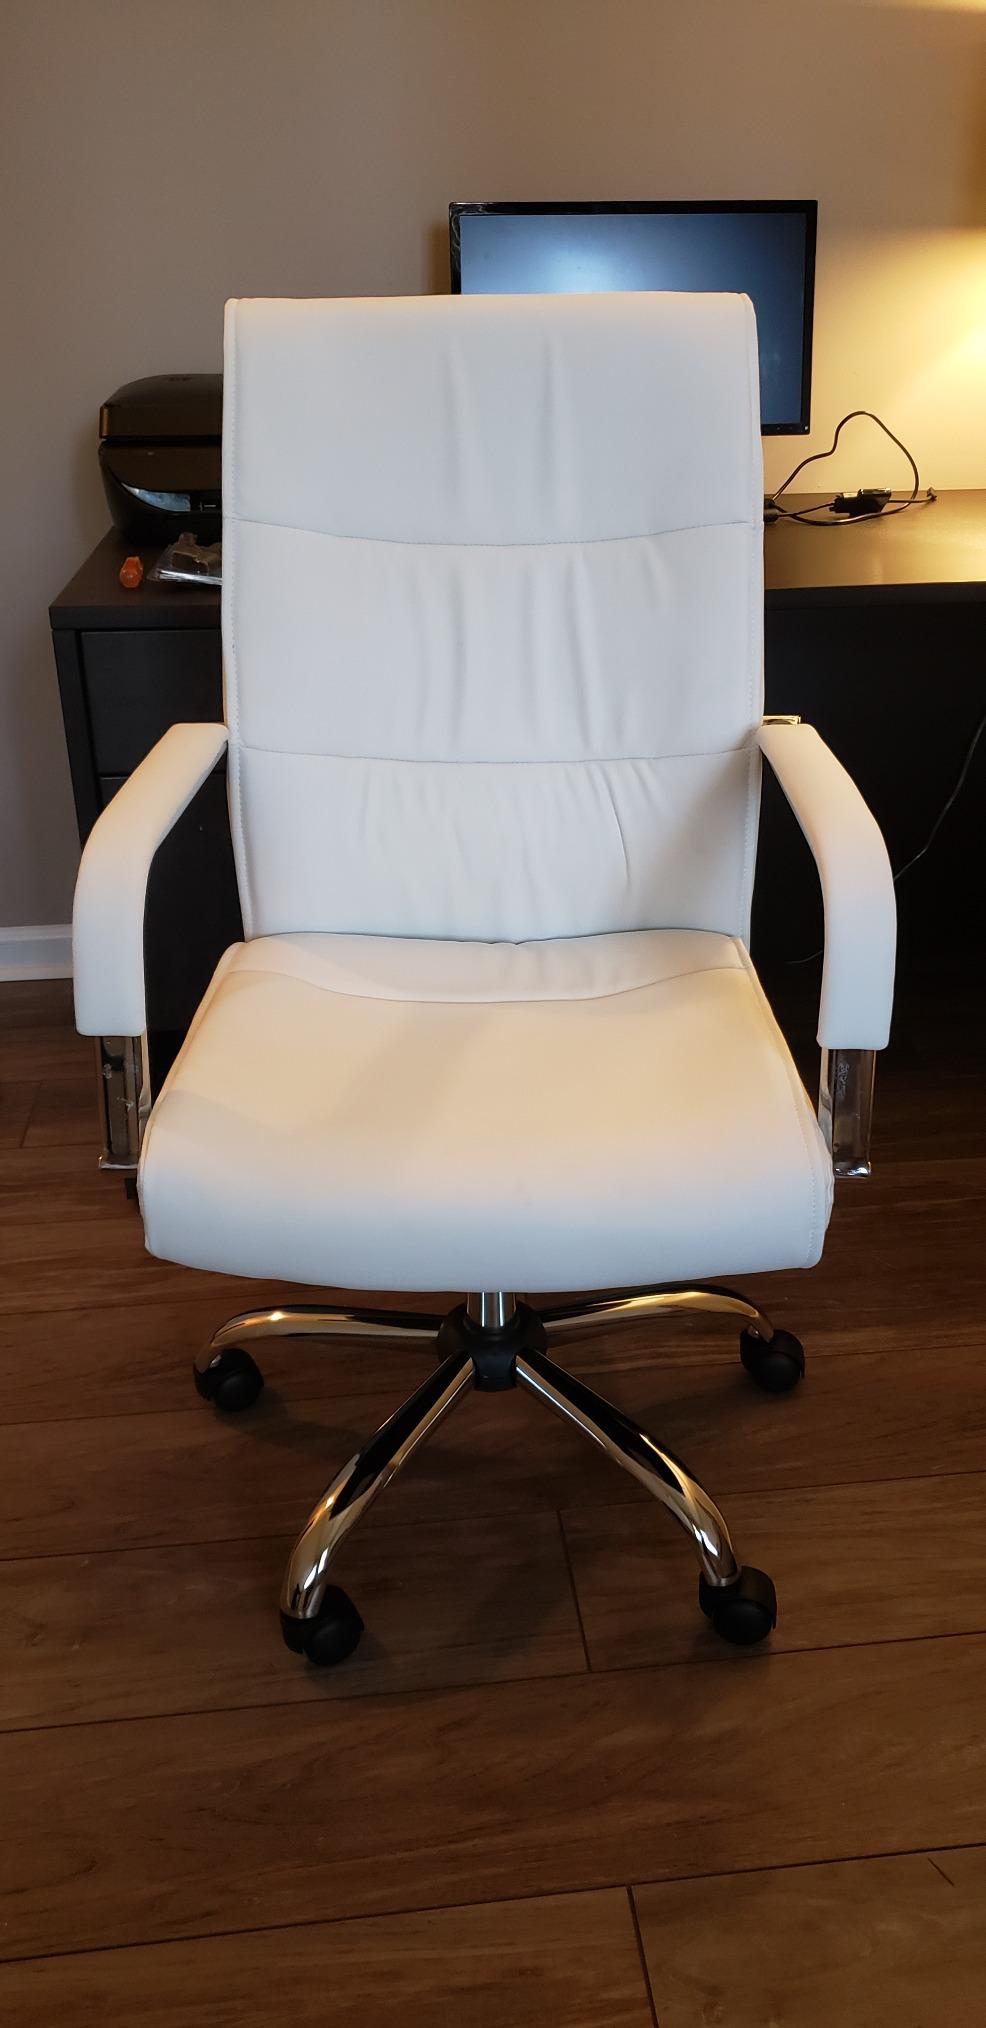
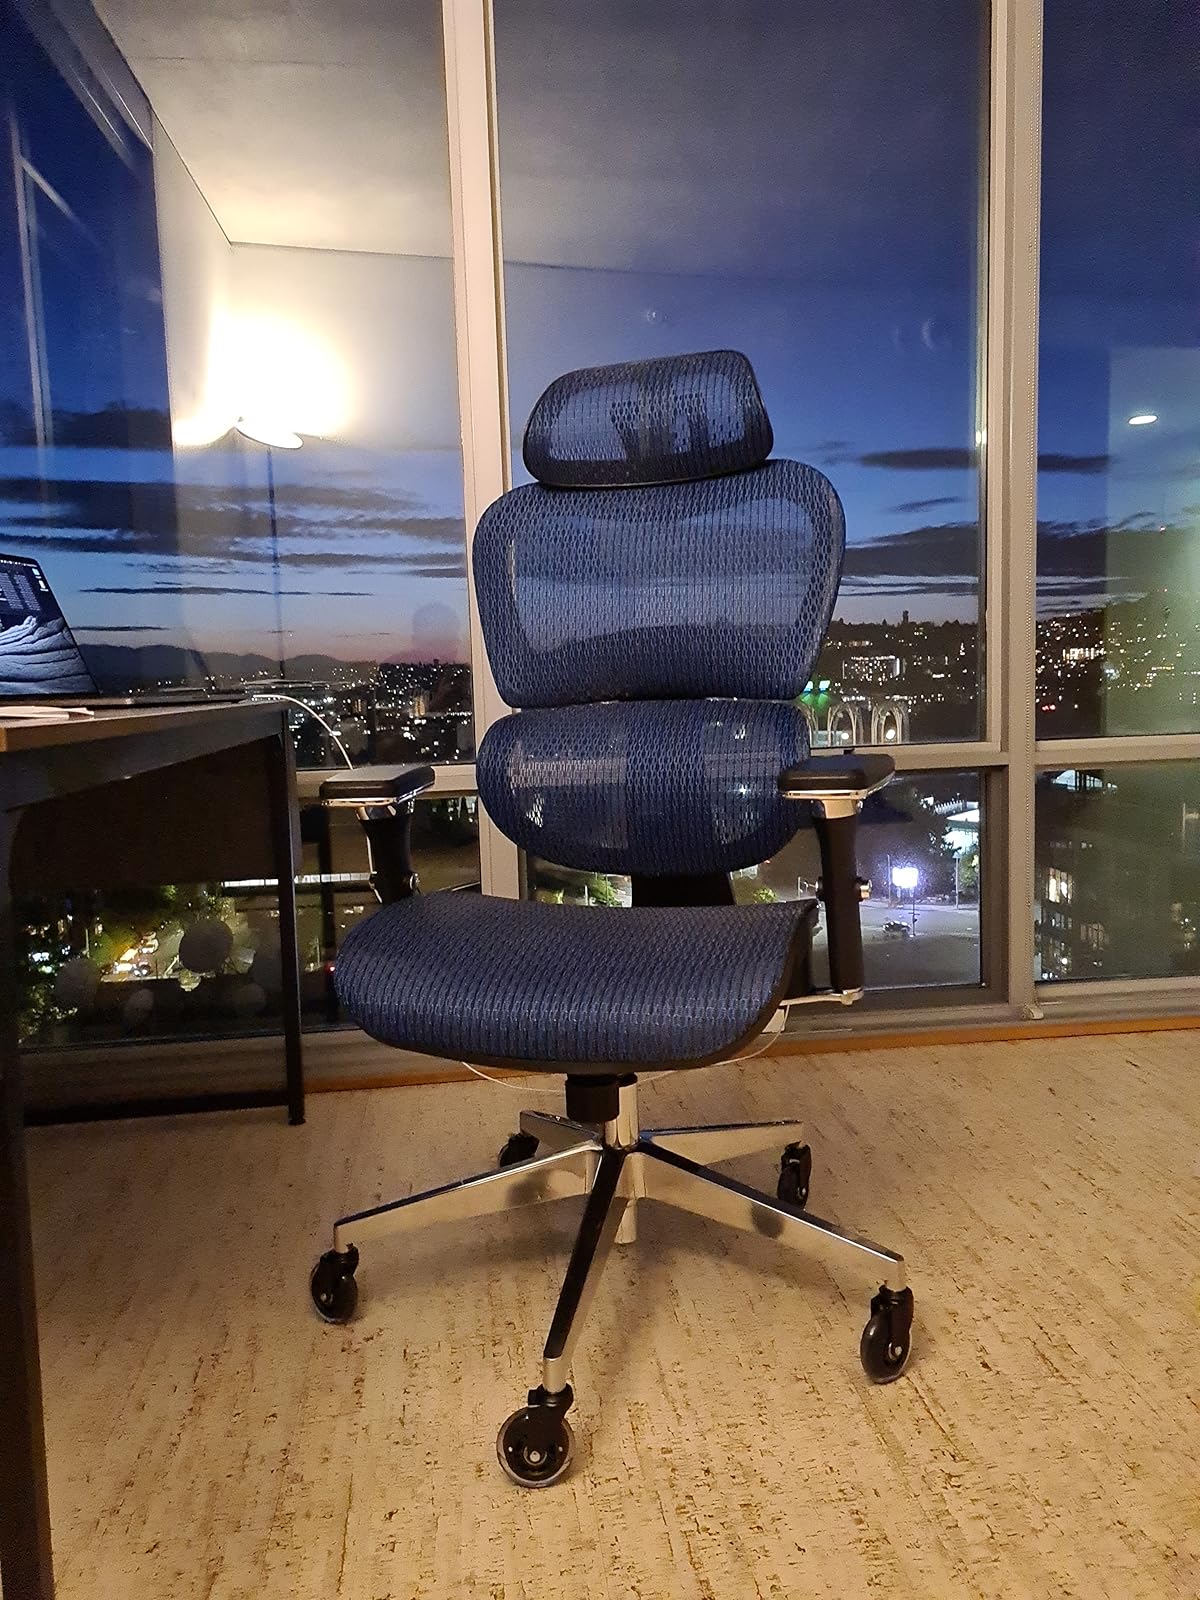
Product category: items_chair
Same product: no